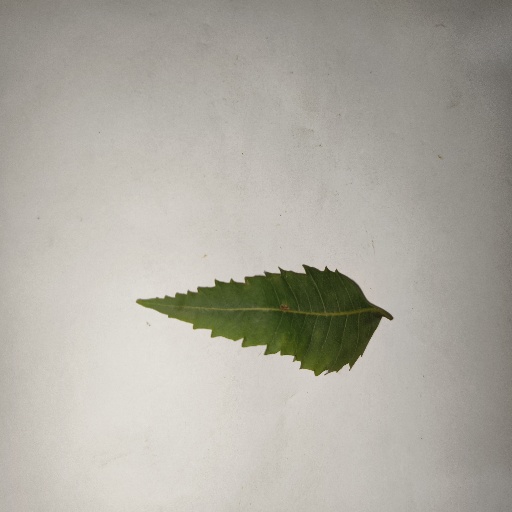
Species: Neem
Leaf condition: Healthy Leaf